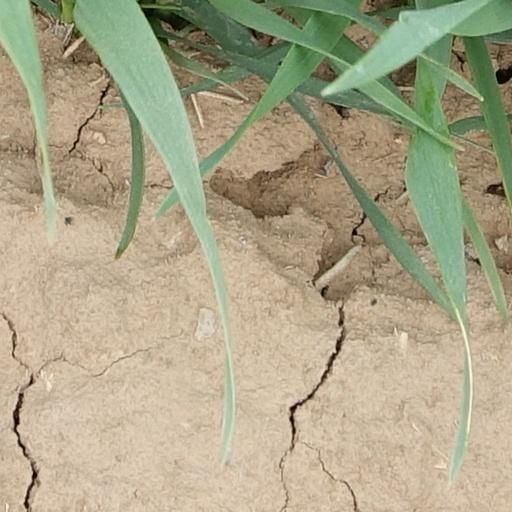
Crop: wheat